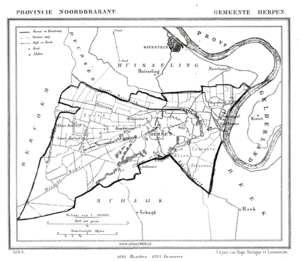
Herpen est un village néerlandais de la commune d'Oss du nord-est de la province du Brabant-Septentrional. Herpen compte 2552 habitants en 2005.